History of American wine

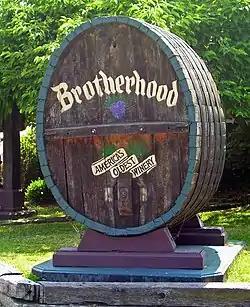
The Brotherhood Winery, in Washingtonville, New York, is the longest continual winery in the United States; it was built in 1838.

The wide variety of wild grapes in North America were eaten by the indigenous people. The first Europeans exploring parts of North America called it Vinland because of the profusion of grape vines found there. The various native grapes had flavors which were unfamiliar to European settlers and did not like using them in the initial production of American wine. This led to repeated efforts to grow familiar "Vitis vinifera" varieties. The first vines of "Vitis vinifera" origin came up through New Spain (Mexico) and were planted in Senecu in 1629, which is near the present day town of San Antonio, New Mexico.